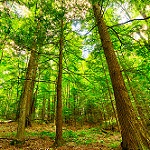
Label: forest